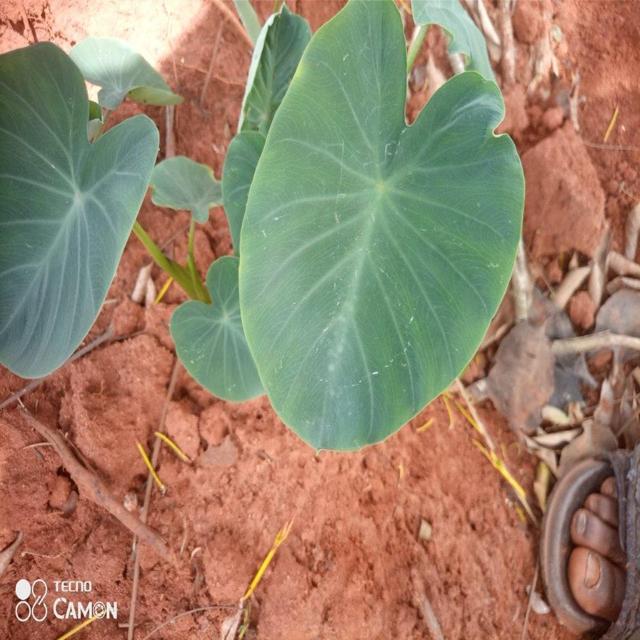
Label: Healthy